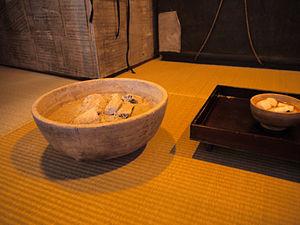
Le hibachi est un dispositif traditionnel de chauffage japonais. Il consiste en un contenant de forme ronde, cylindrique ou en forme de boîte. Ouvert sur le dessus, il est fait, ou au moins tapissé en dedans, d'un matériau résistant à la chaleur et est conçu pour contenir du charbon de bois incandescent.